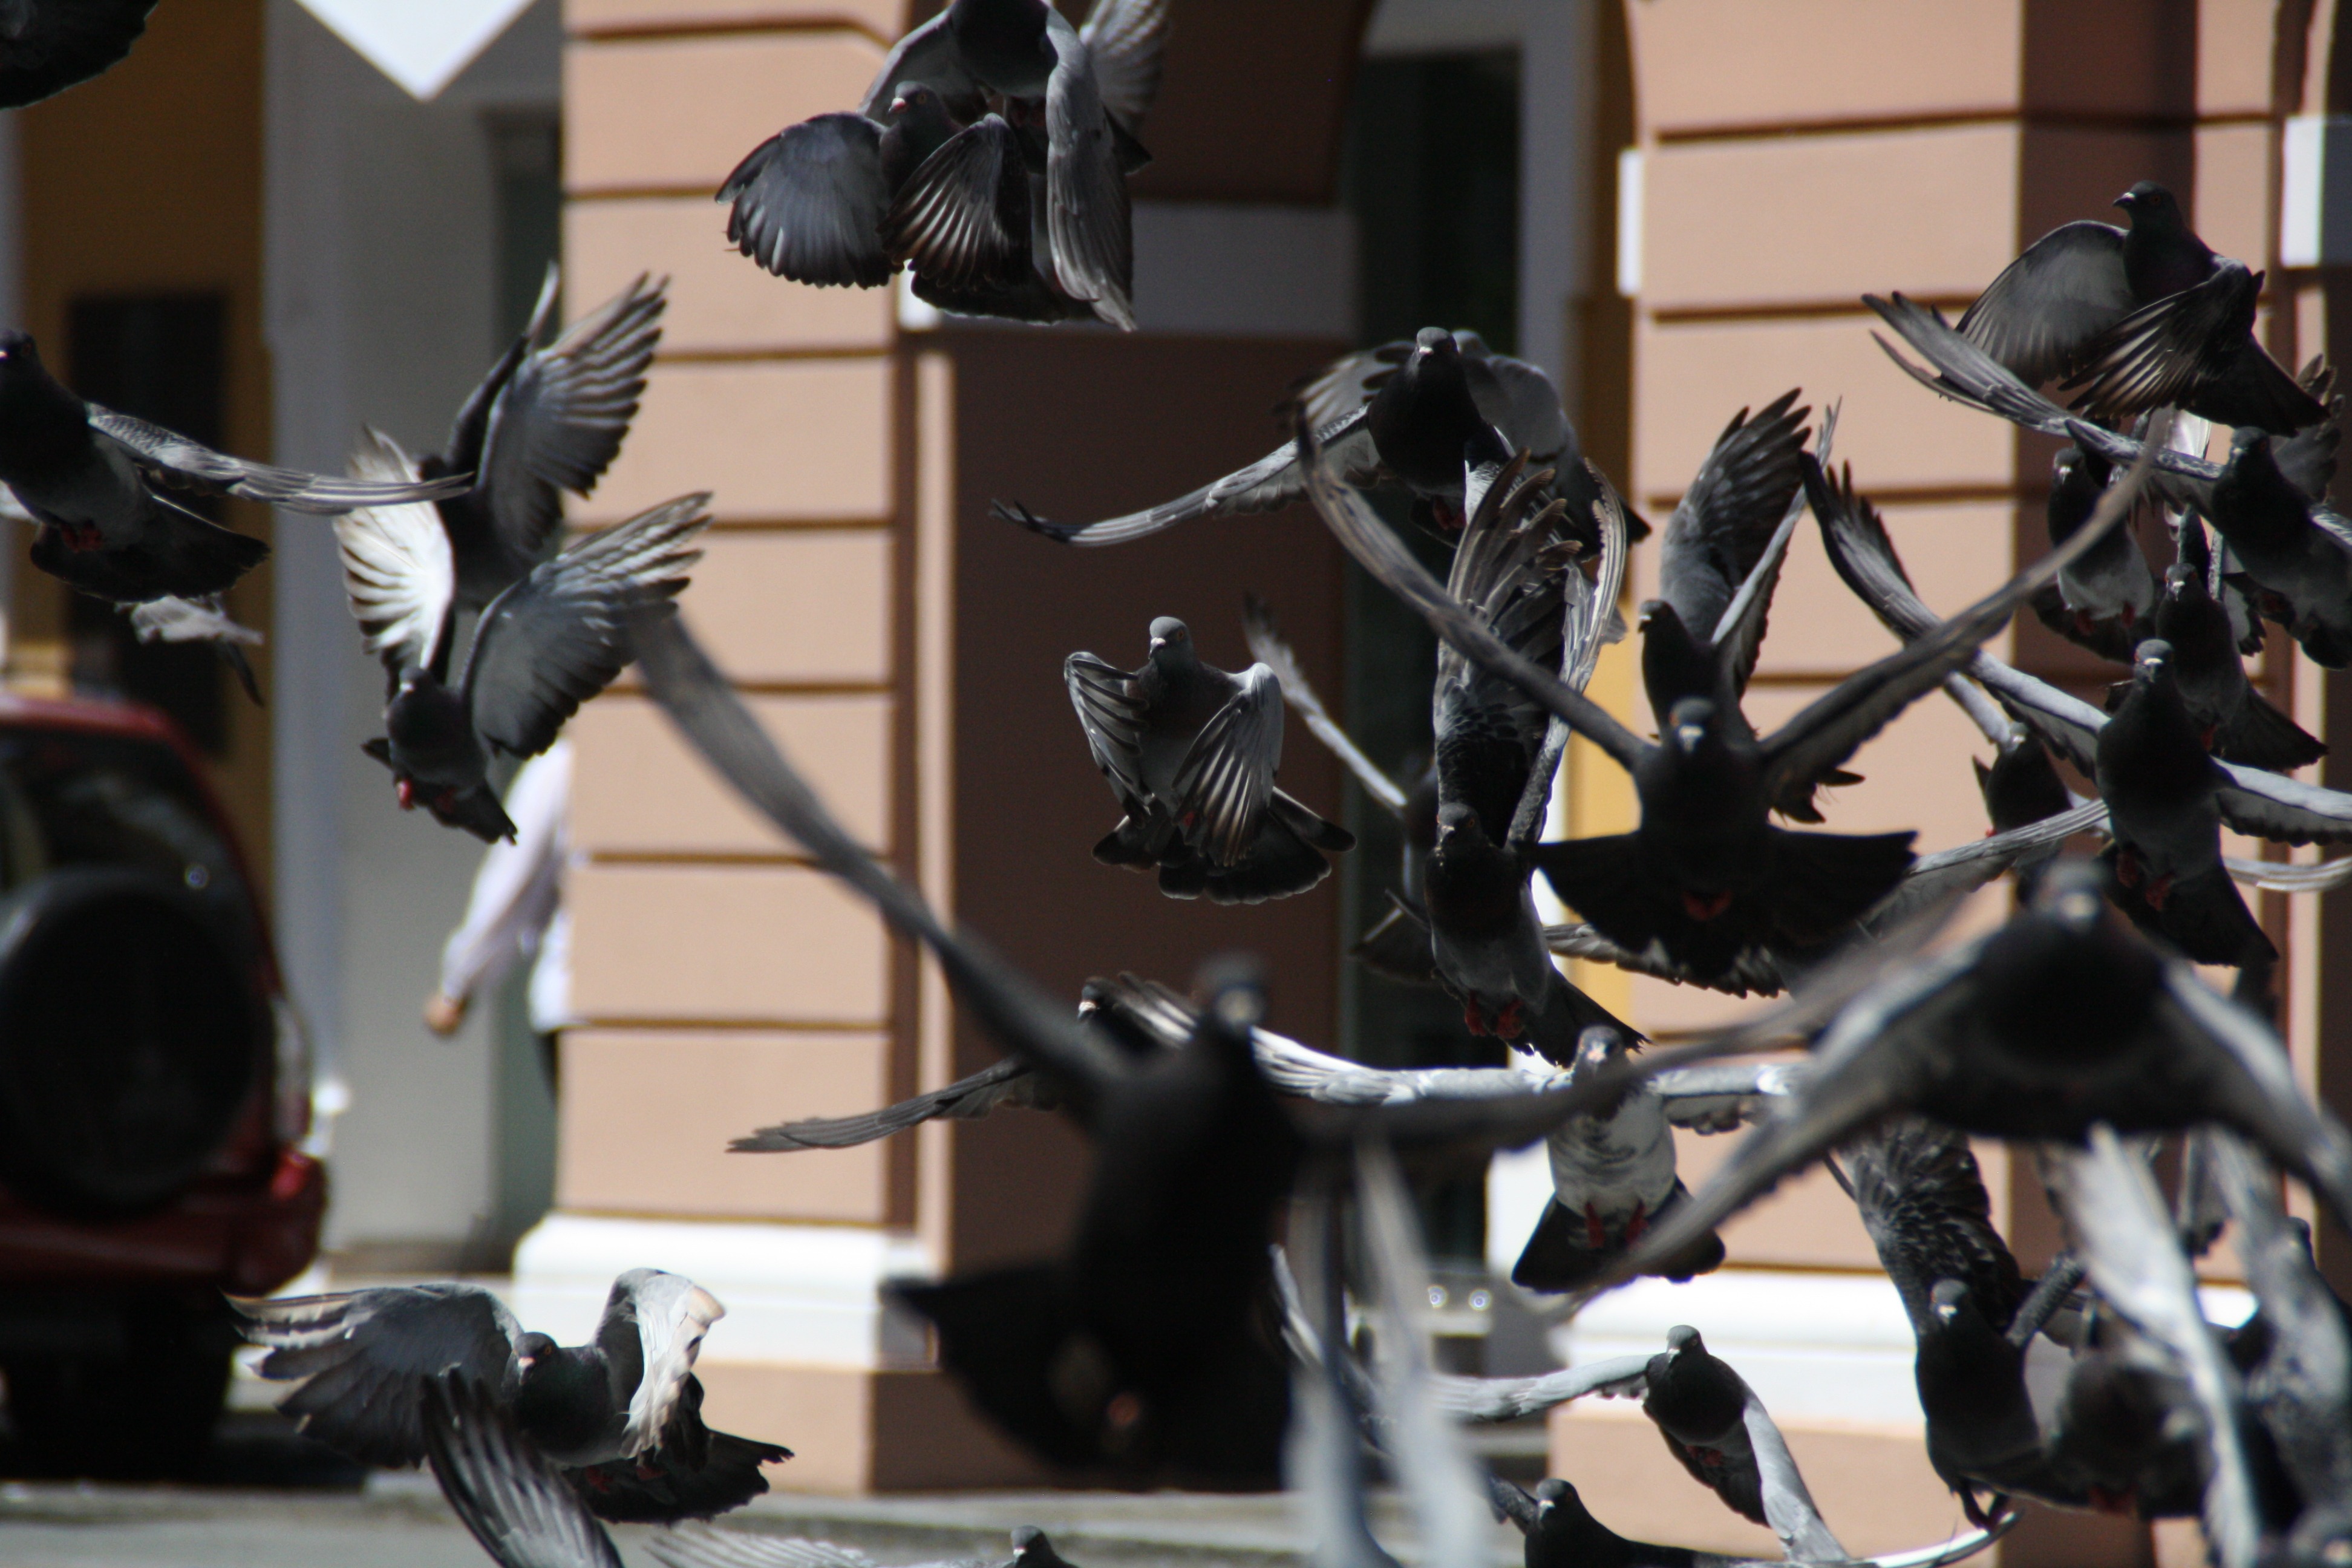
bird, flying, statue, machine, black, avian, fauna, sculpture, pigeons, grey, art, aves, dove, feral, avifauna, rock pigeon, columba, sport venue, livia